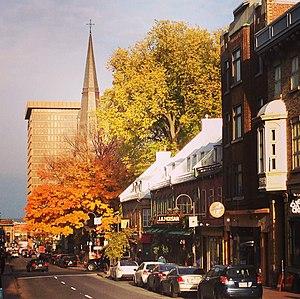
une journée d'automne en 2018
Saint-Jean-Baptiste, parfois appelé Faubourg Saint-Jean, est le quartier le moins vaste mais aussi le plus dense de Québec, et situé à l'intérieur de l'arrondissement de La Cité-Limoilou. Il est l'un des plus anciens quartiers de Québec, la partie la plus ancienne correspondant à l'ancien quartier populaire organisé autour de l'église Saint-Jean-Baptiste alors que la partie plus récente est occupée principalement par le gouvernement du Québec et de grands hôtels modernes.